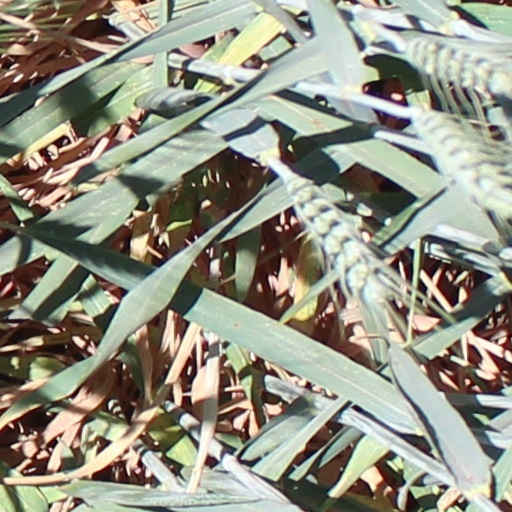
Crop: wheat